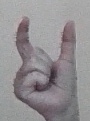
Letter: nun